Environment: real
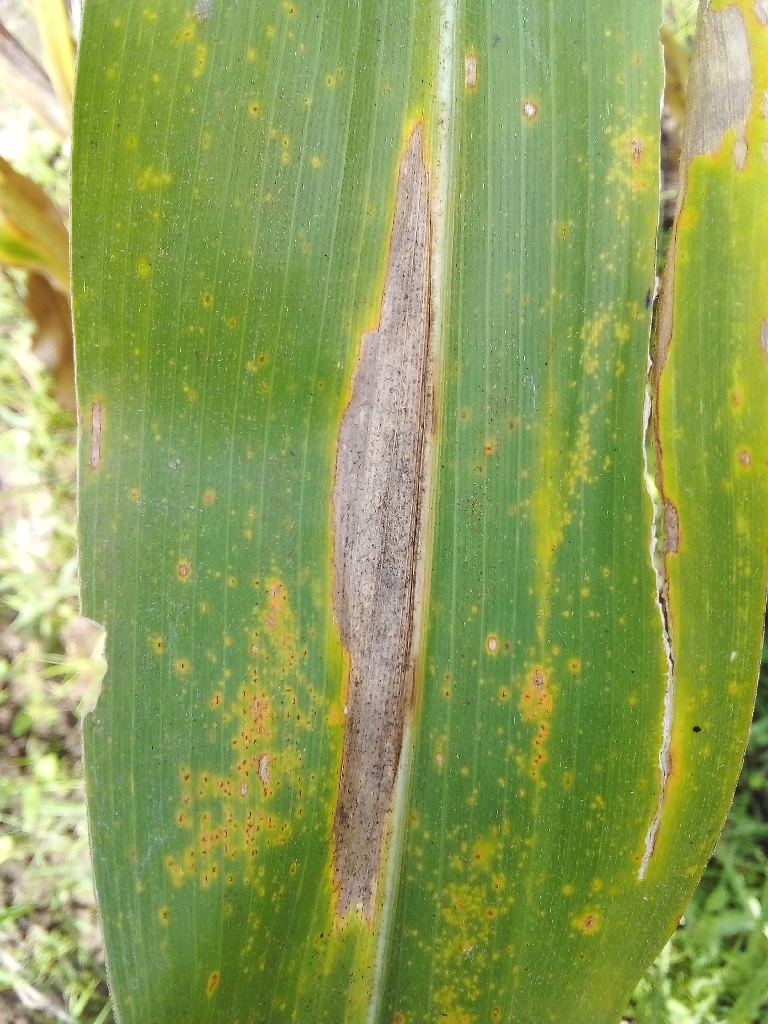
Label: northern_corn_leaf_blight